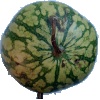
Label: Watermelon 1